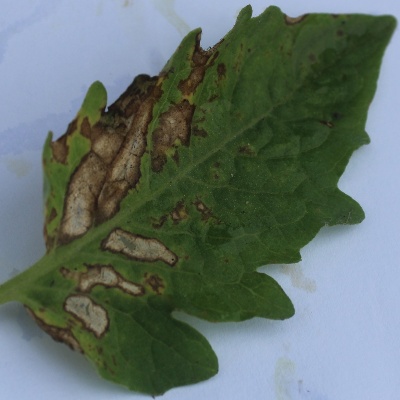
Crop: Tomato
Condition: septoria leaf spot